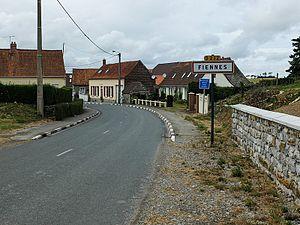
Vue d'une entrée de la commune de Fiennes.
Fiennes est une commune française située dans le département du Pas-de-Calais en région Hauts-de-France.